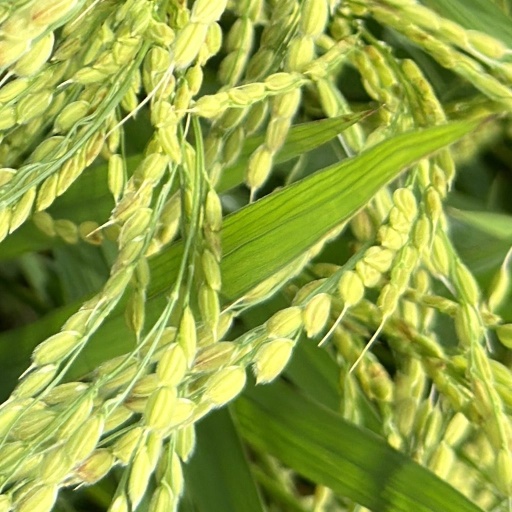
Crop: rice